Torquay

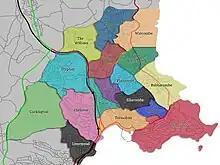
Some areas in Torquay

There is only one tier of local government covering Torquay, being the unitary authority of Torbay, which covers a larger area than just Torquay, also including Paignton and Brixham. Torbay Council is based in Torquay, having its headquarters at Torquay Town Hall.